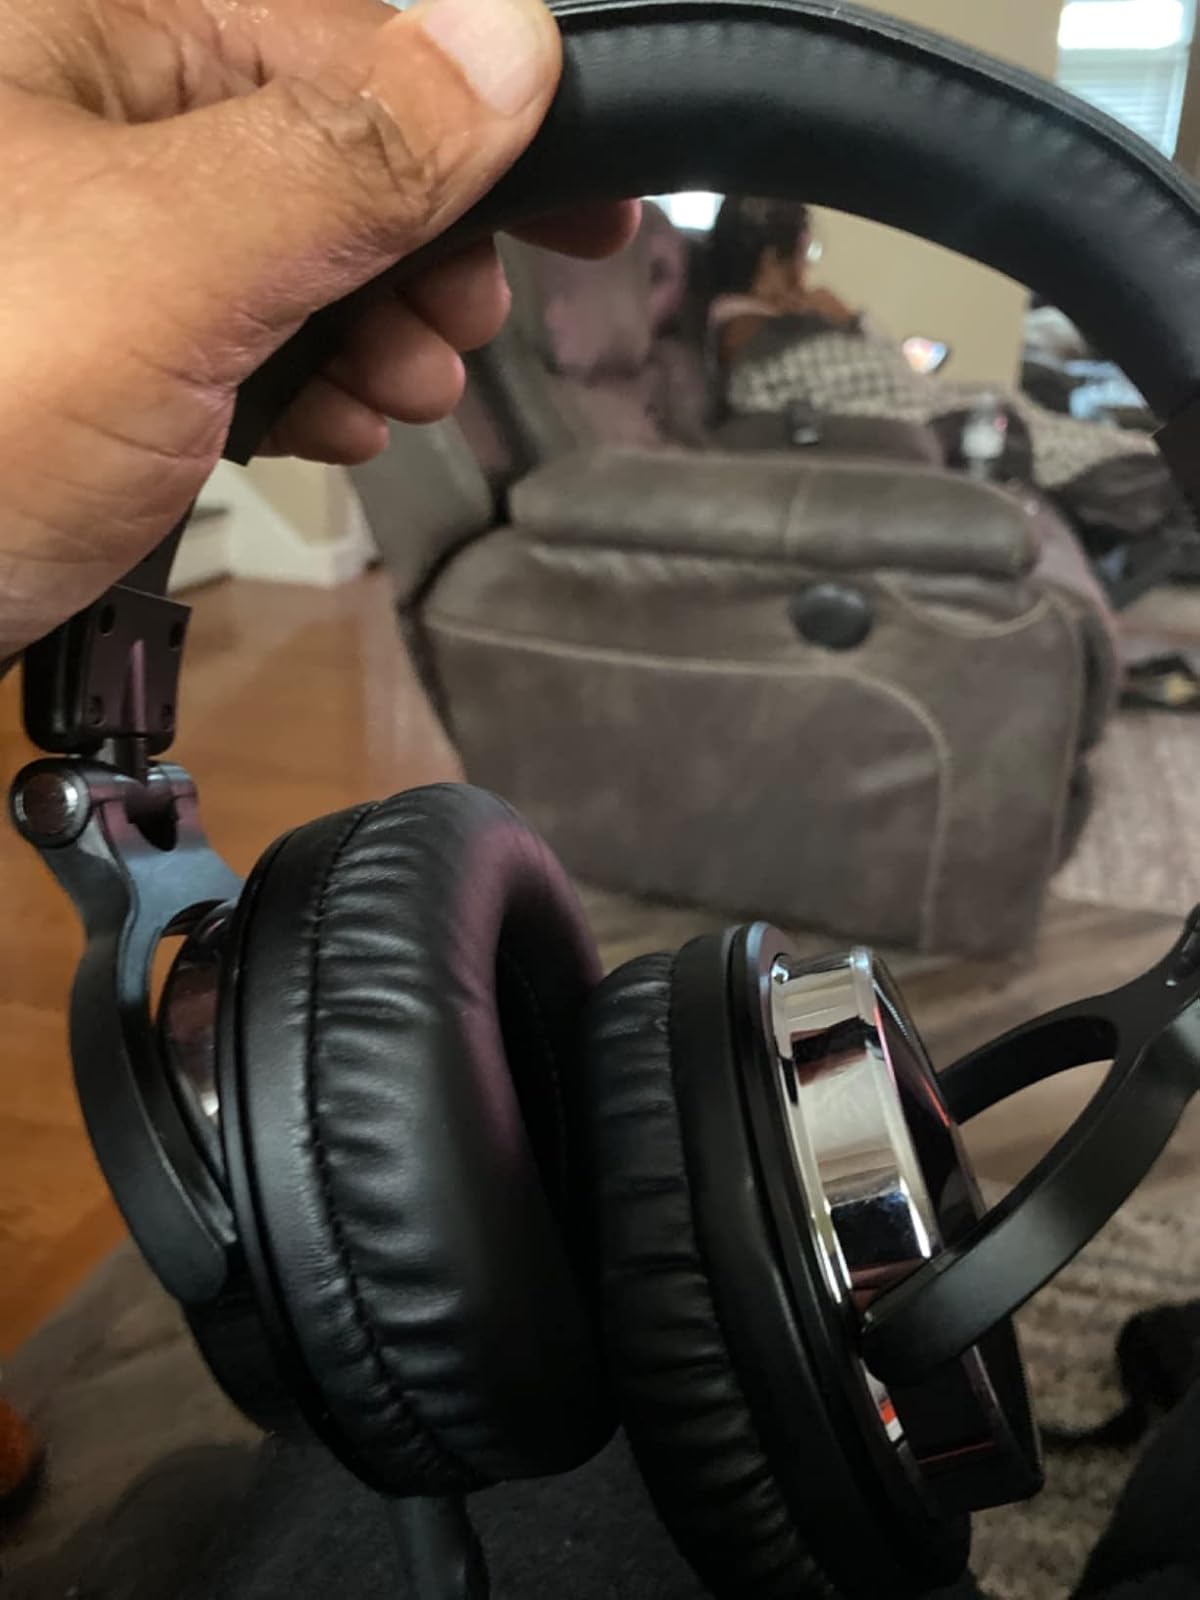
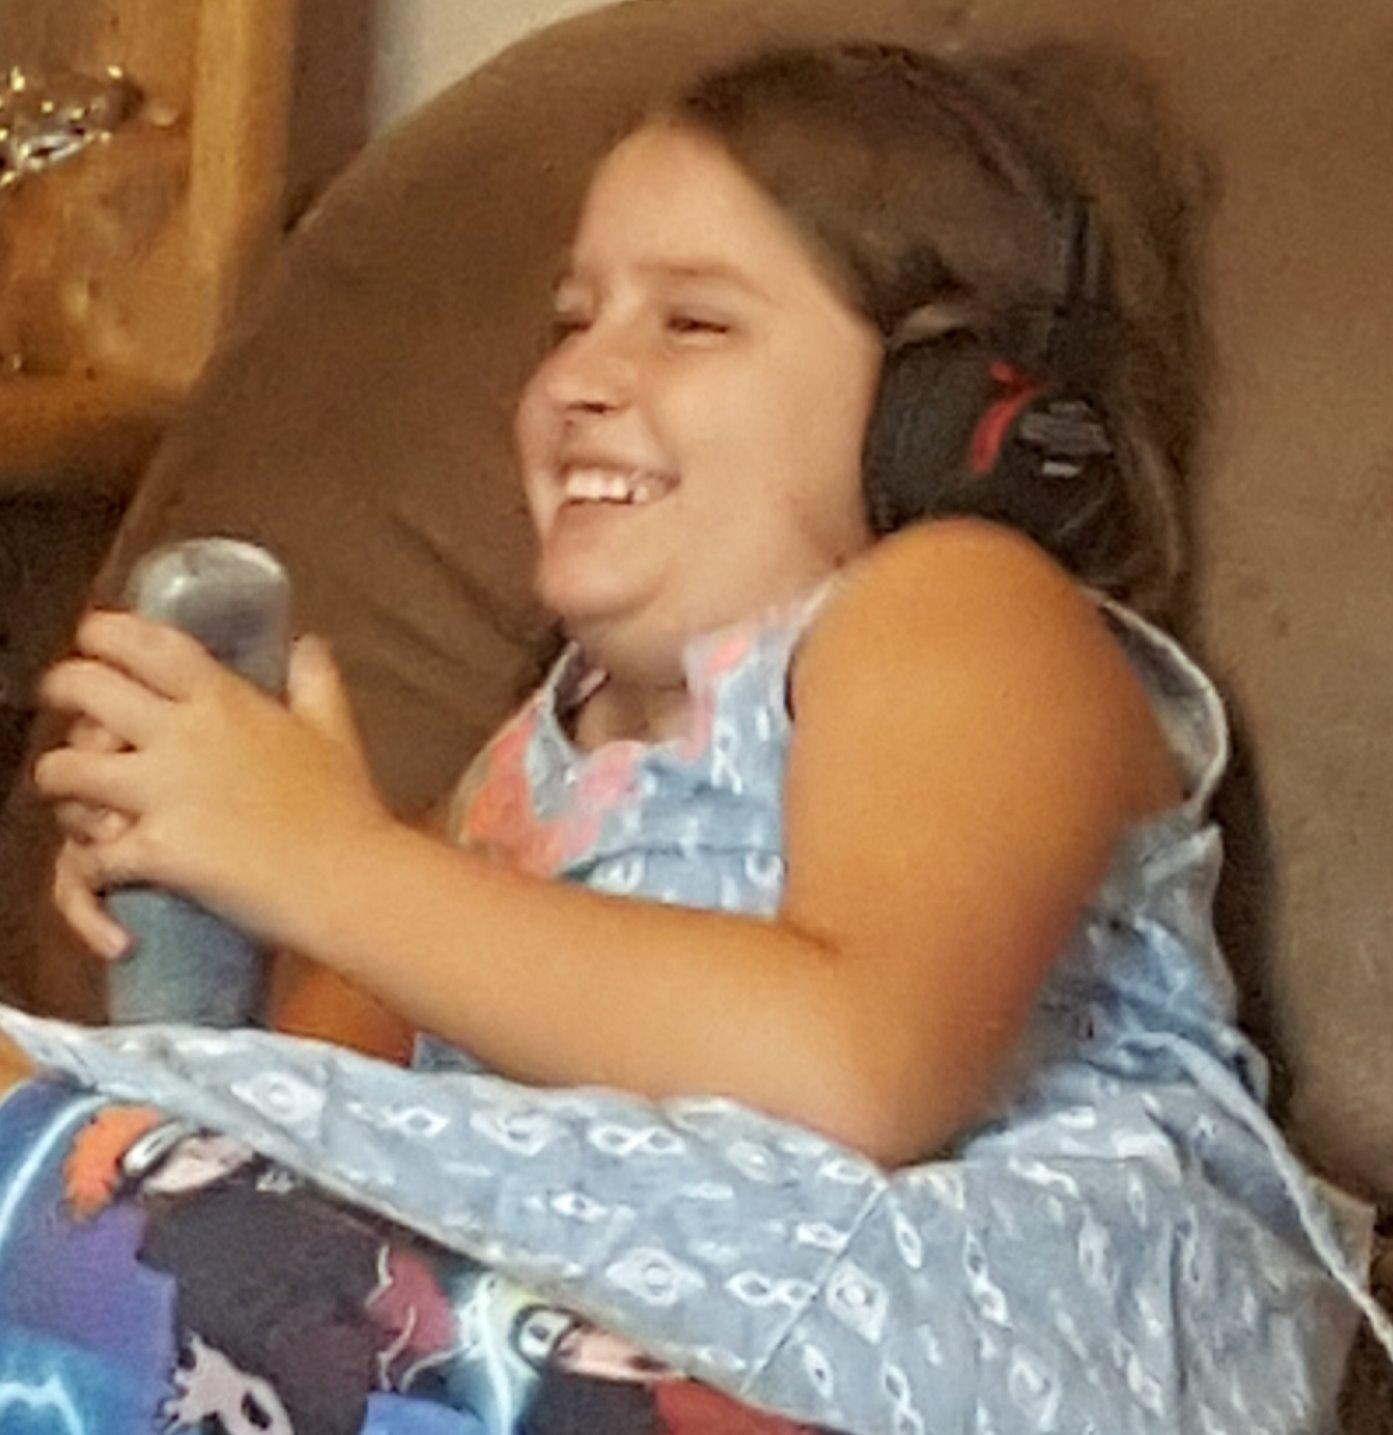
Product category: headphones
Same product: no